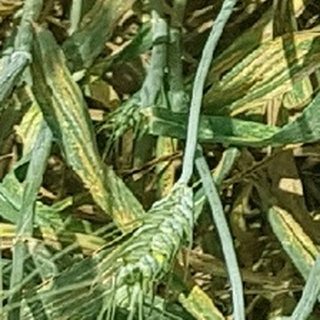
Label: wheat_yellow_rust